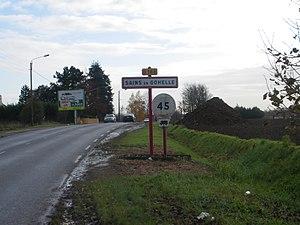
Panneau d'entrée de la commune de Sains-en-Gohelle.
Sains-en-Gohelle est une commune française située dans le département du Pas-de-Calais en région Hauts-de-France.